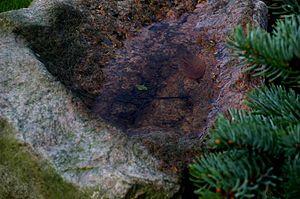
L'horizontale est une orientation parallèle à l'horizon, et perpendiculaire à la verticale. Une ligne horizontale va de la gauche vers la droite ou vice-versa.